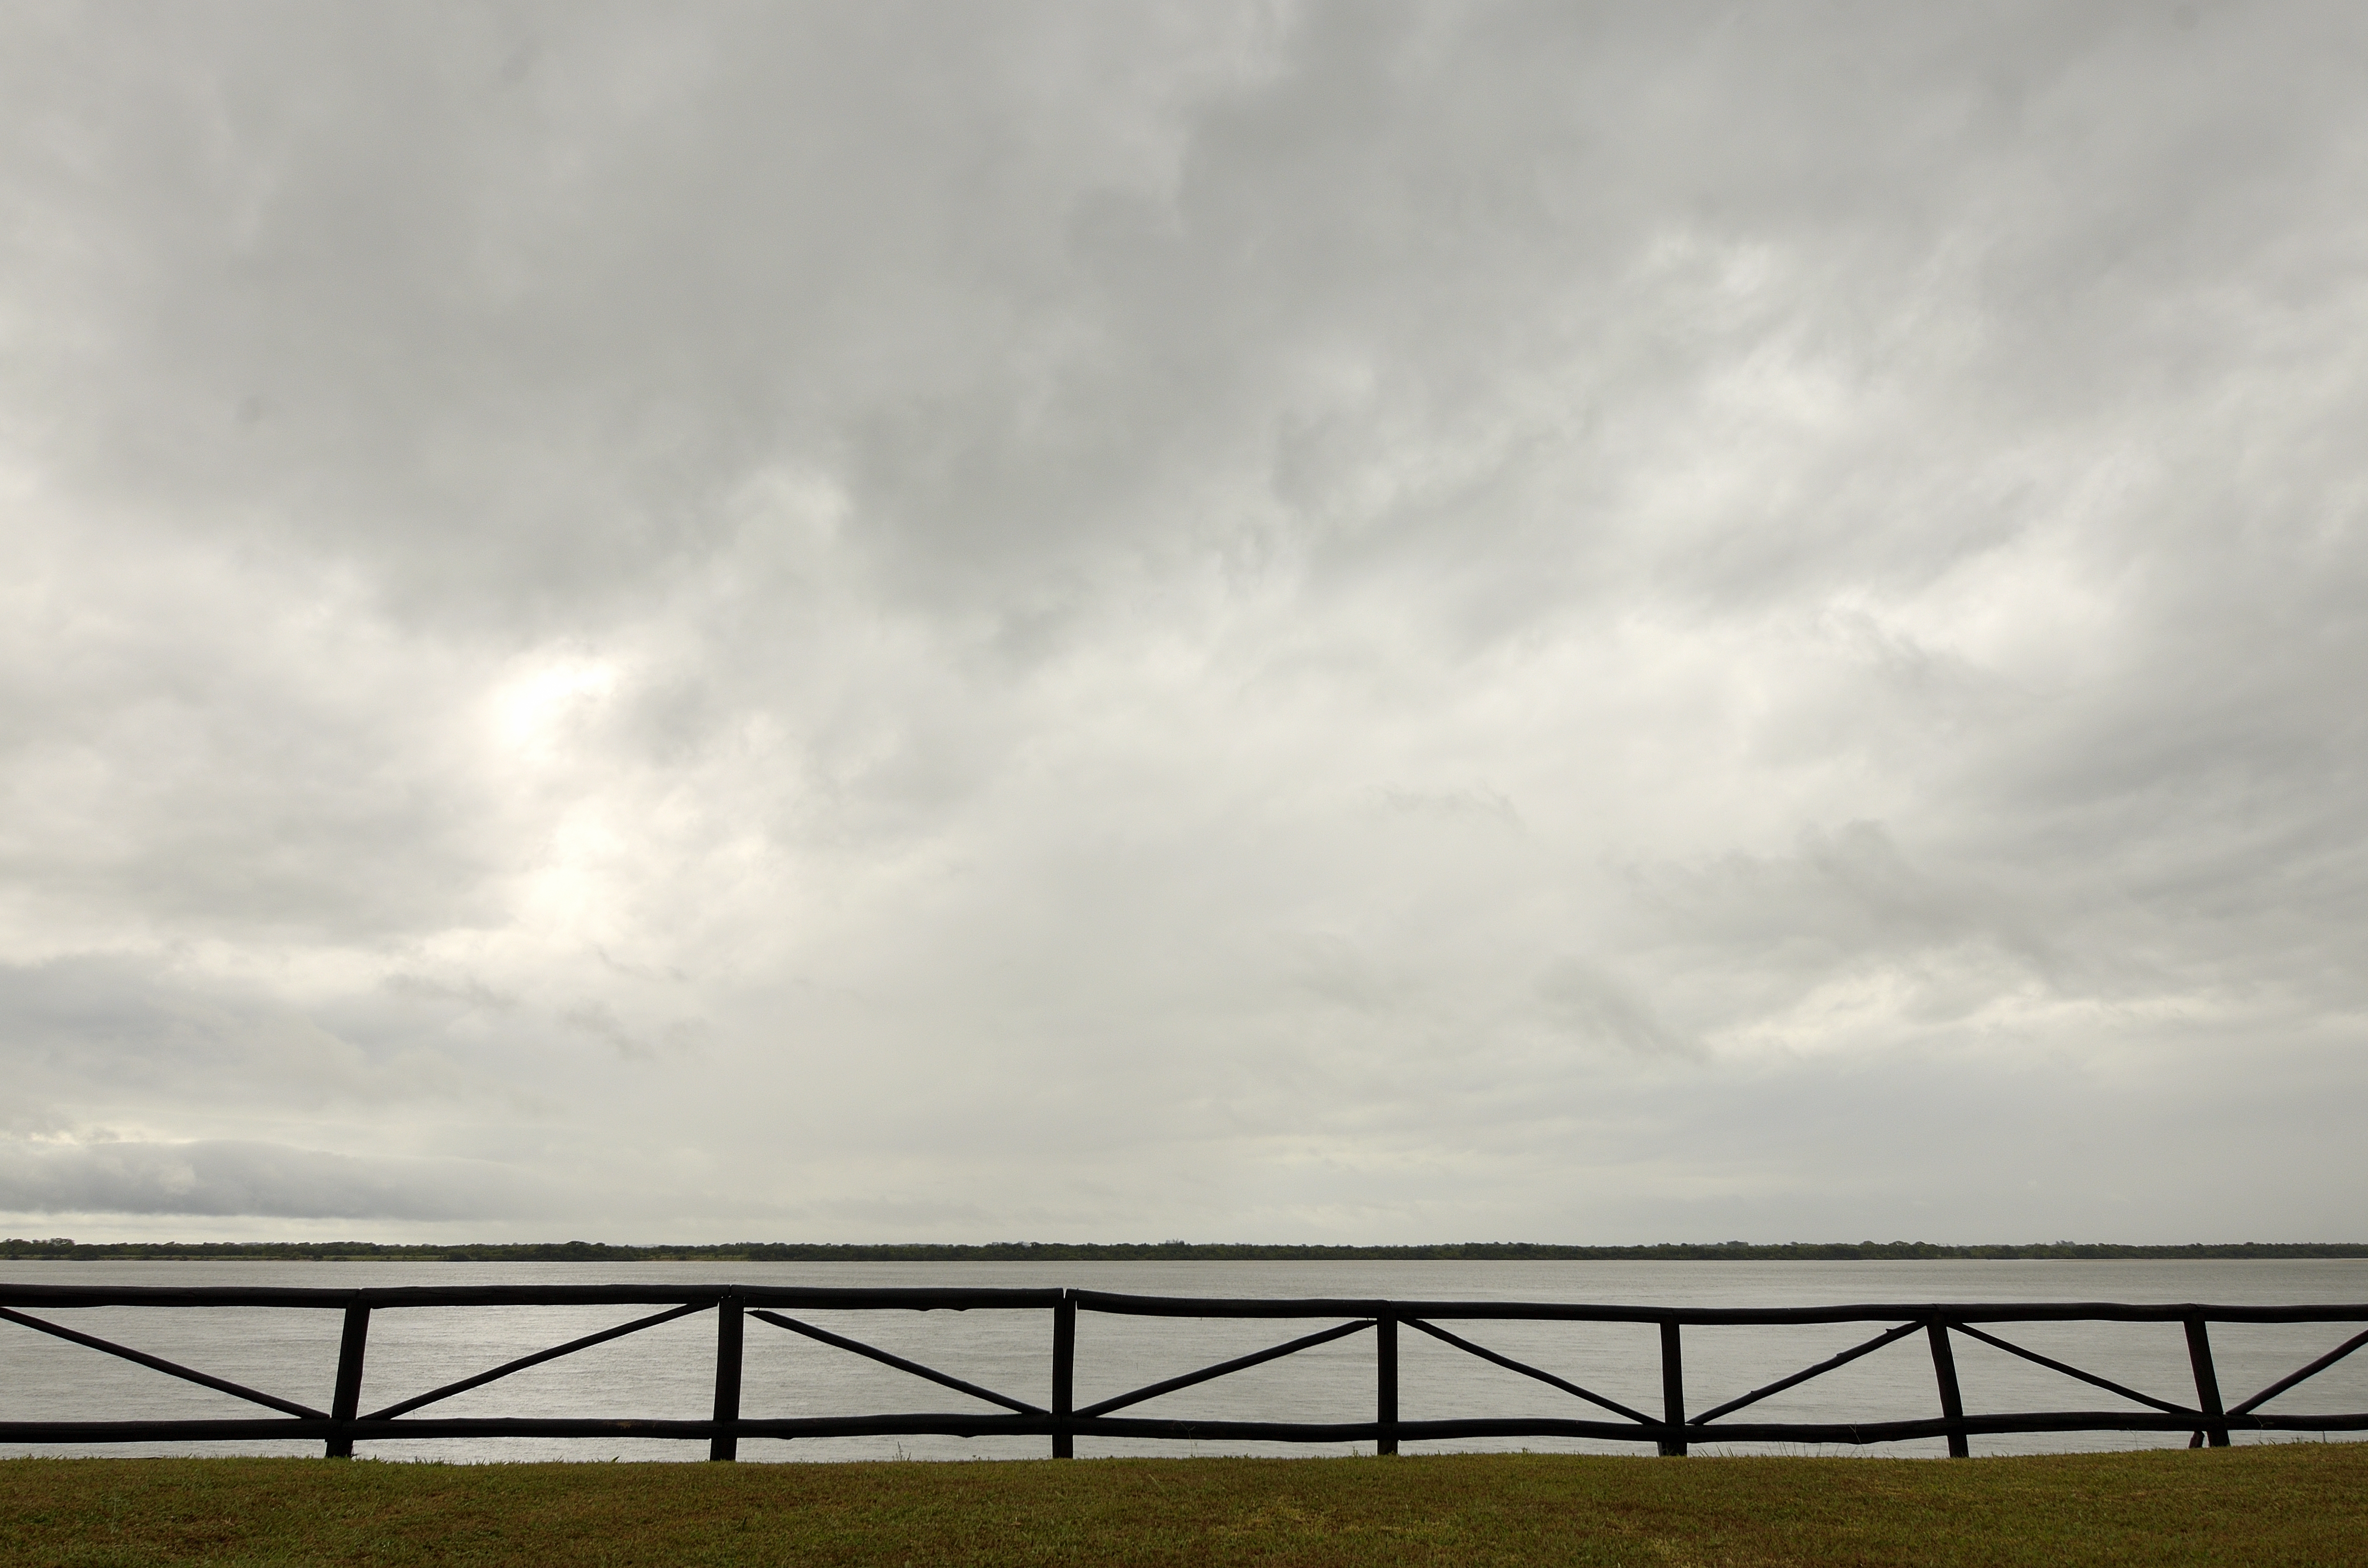
horizon, cloud, sky, sunlight, wind, line, weather, 2016, ituzaingo, xiii, lnmas, meteorological phenomenon, atmosphere of earth